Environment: real
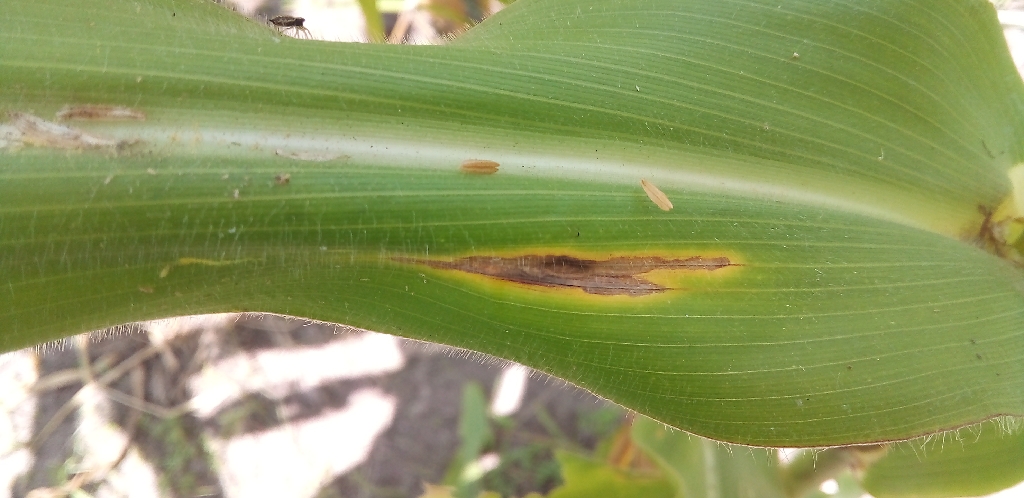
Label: northern_corn_leaf_blight